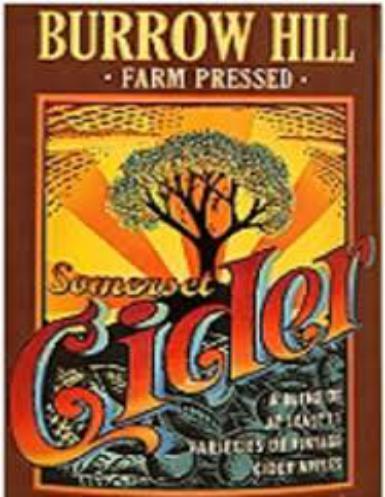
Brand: Burrow Hill Cider
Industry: Food